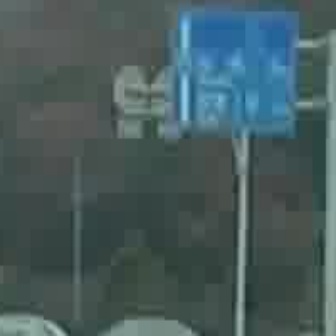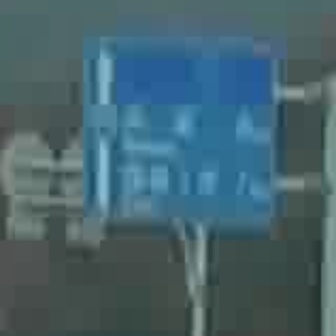
  Please identify the target specified by the bounding box [173,0,296,122] in the first image and locate it in the second image. Return the coordinates in [x_min,y_min,x_max,y_max] format.
Answer: [78,34,270,226]